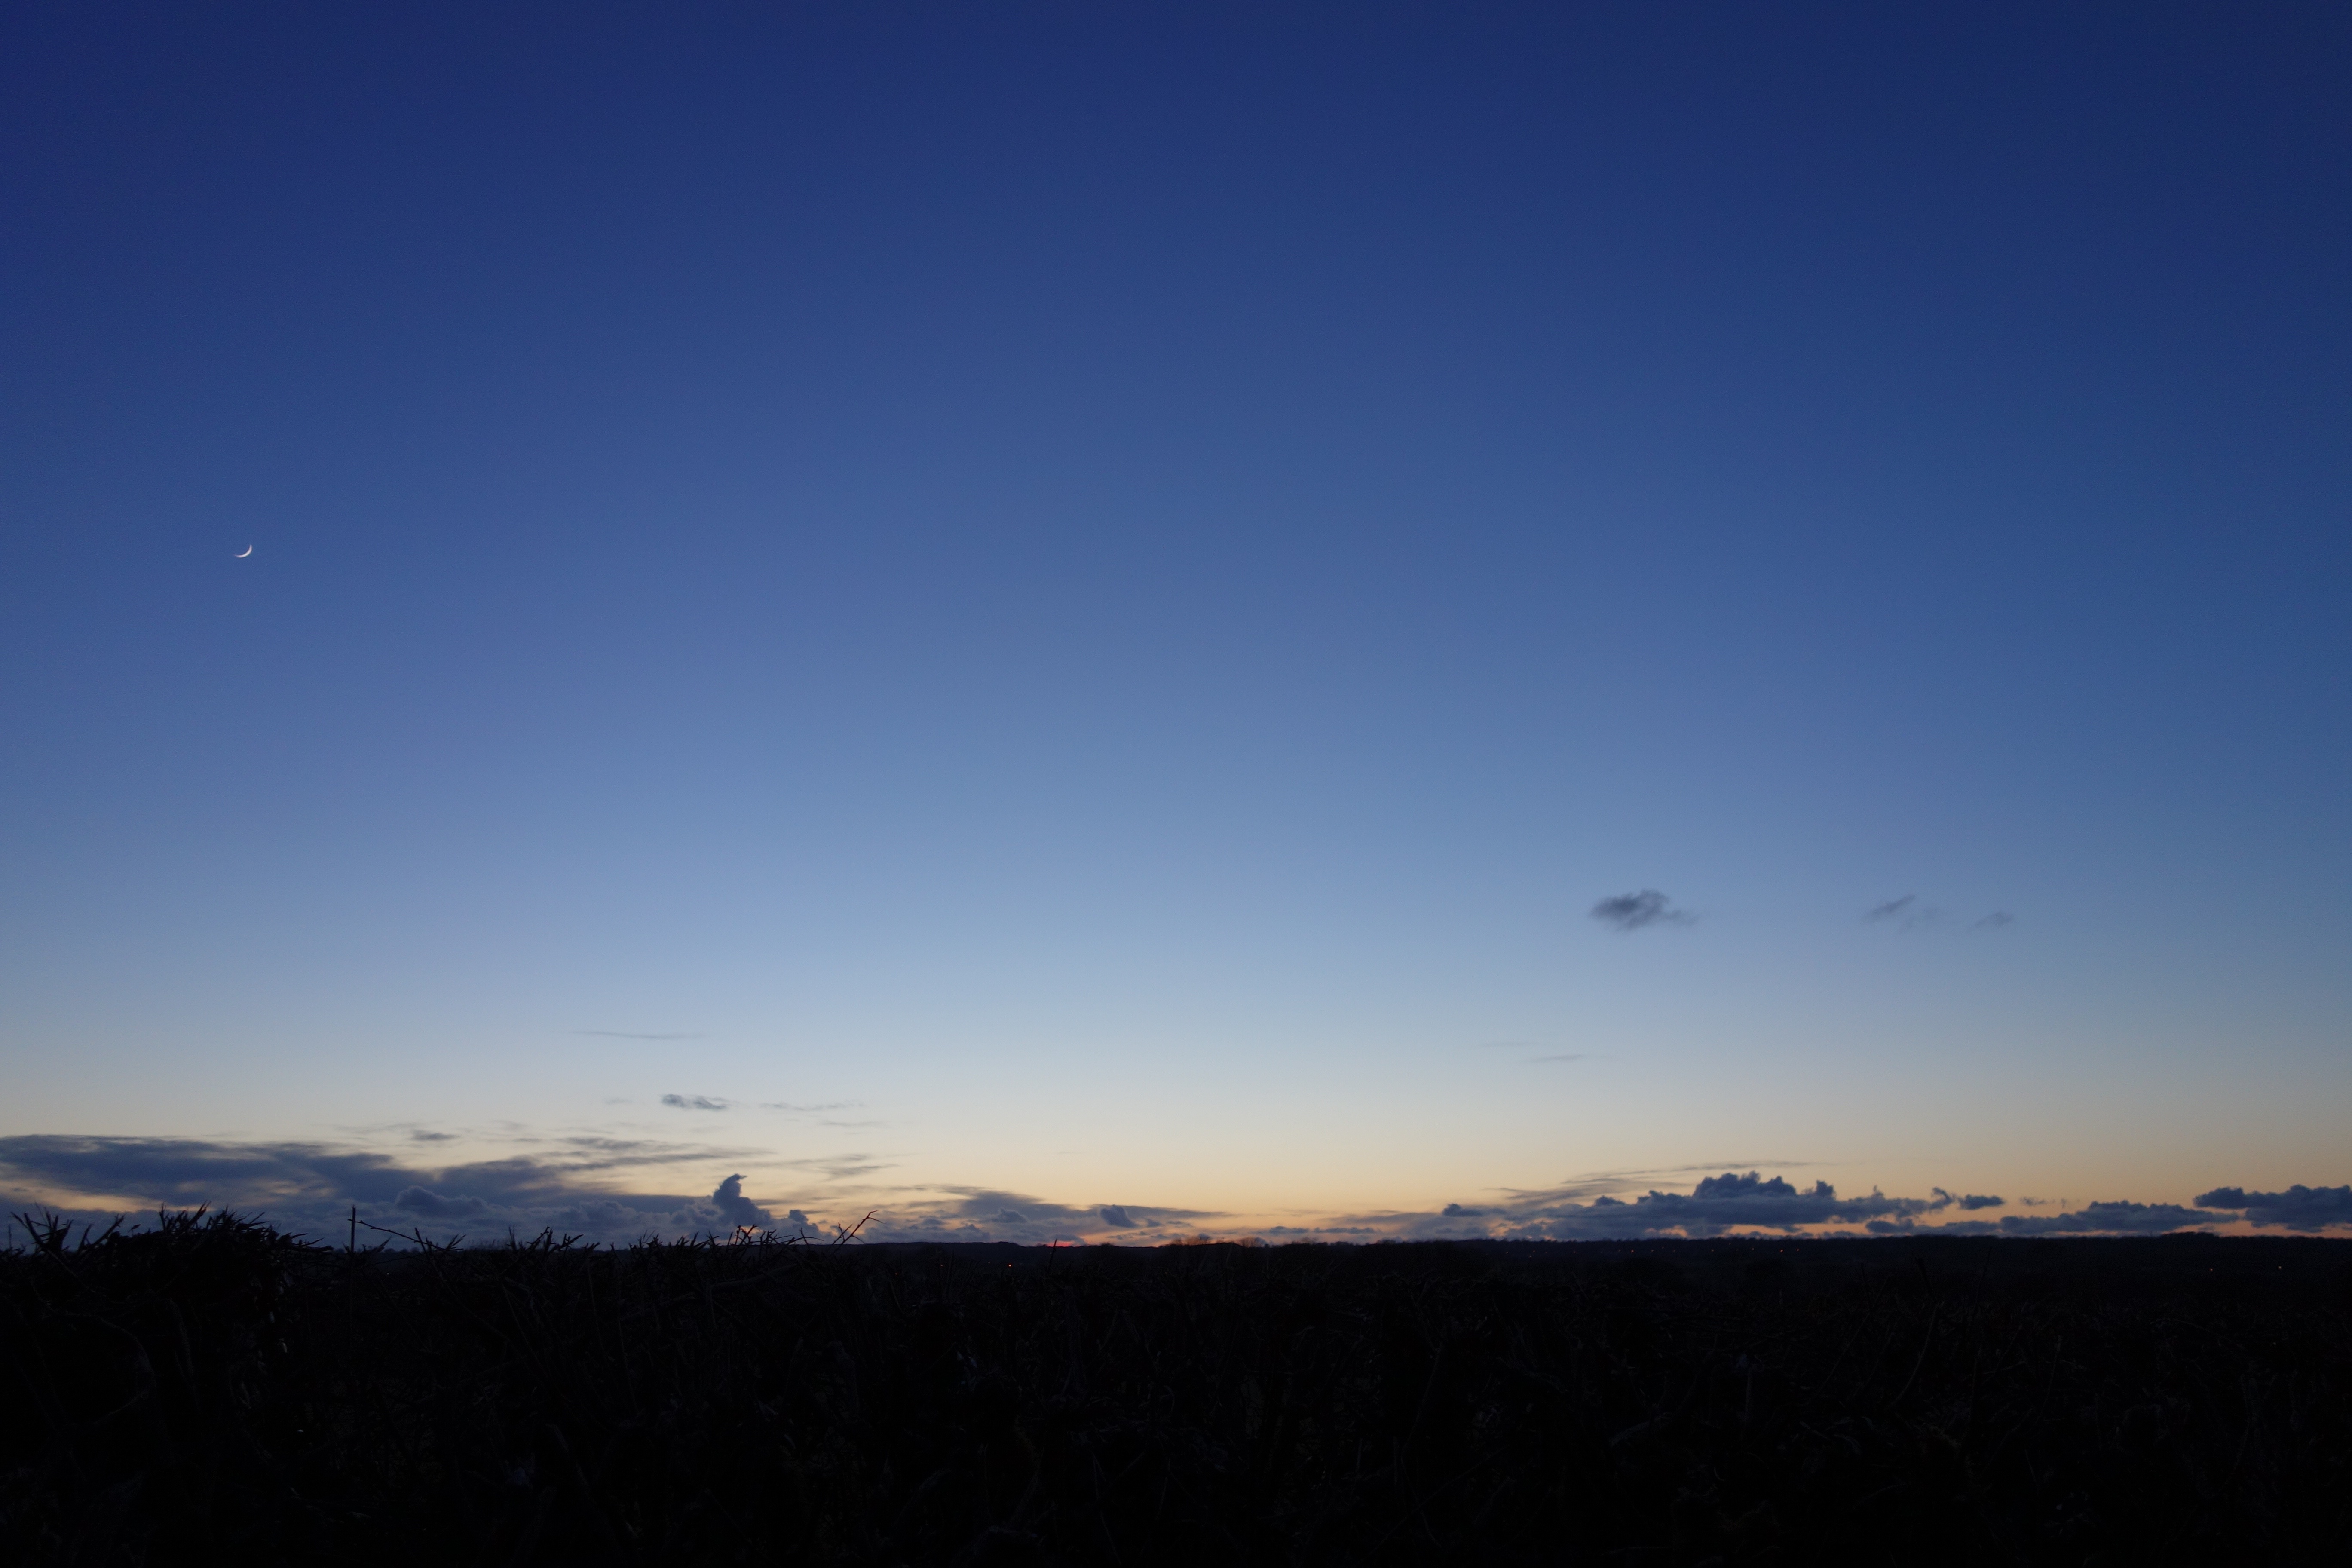
horizon, mountain, cloud, sky, sunrise, sunset, sunlight, morning, hill, dawn, atmosphere, dusk, evening, flight, atmospheric phenomenon, atmosphere of earth, mountainous landforms